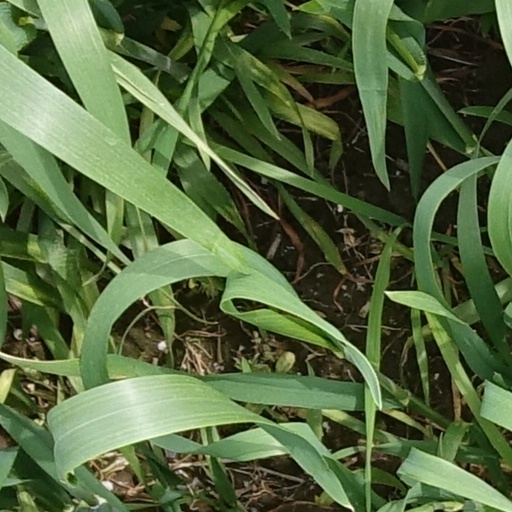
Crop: wheat